Triangle building

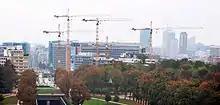
Triangle building under construction in 2007, as seen in the distance across the Parc du Cinquantenaire.

The main structure of the present triangular building was completed in 2009. Referred to as "The Capital" by Axa, the building was originally divided into 6 technically independent sections named after the capitals of the six founding member states of the European Union (EU): Rome, Paris, Berlin, Luxembourg, Amsterdam and Brussels, respectively. In the centre is a large circular courtyard which is heavily planted and, in 30 years from its construction, the architect insisted it will look "magnificent".